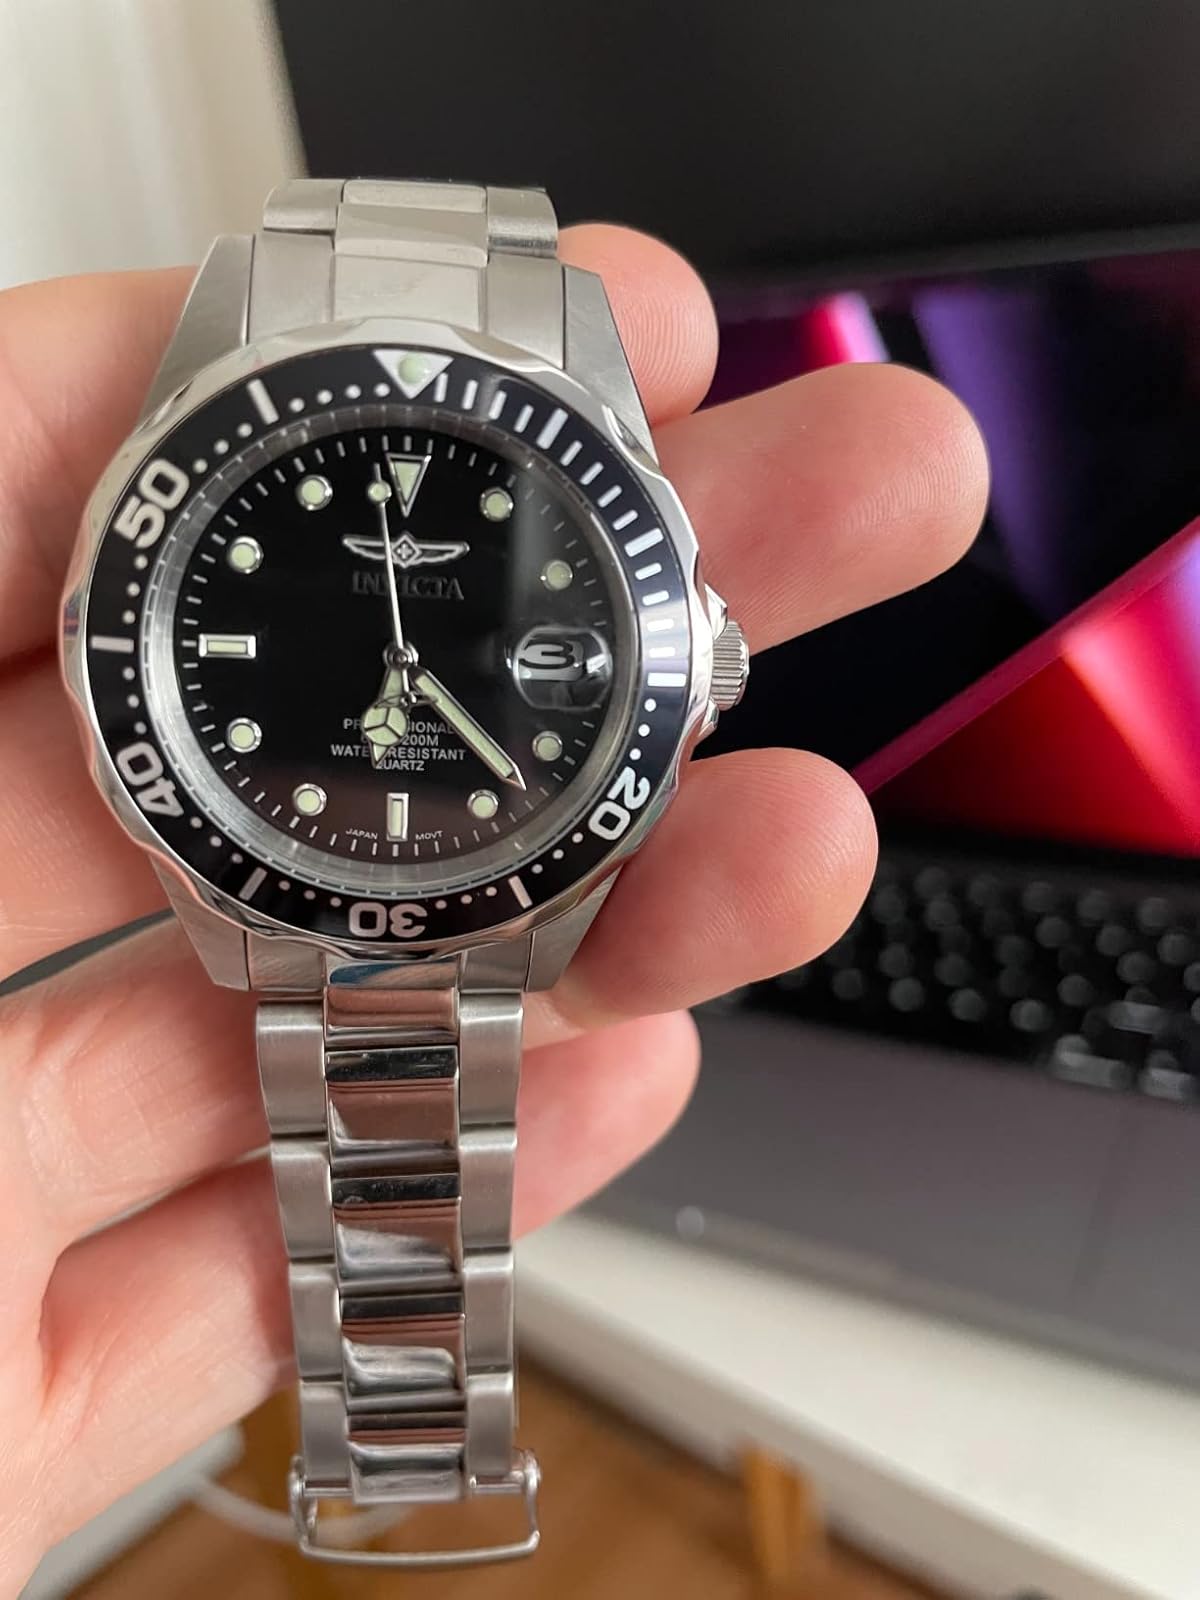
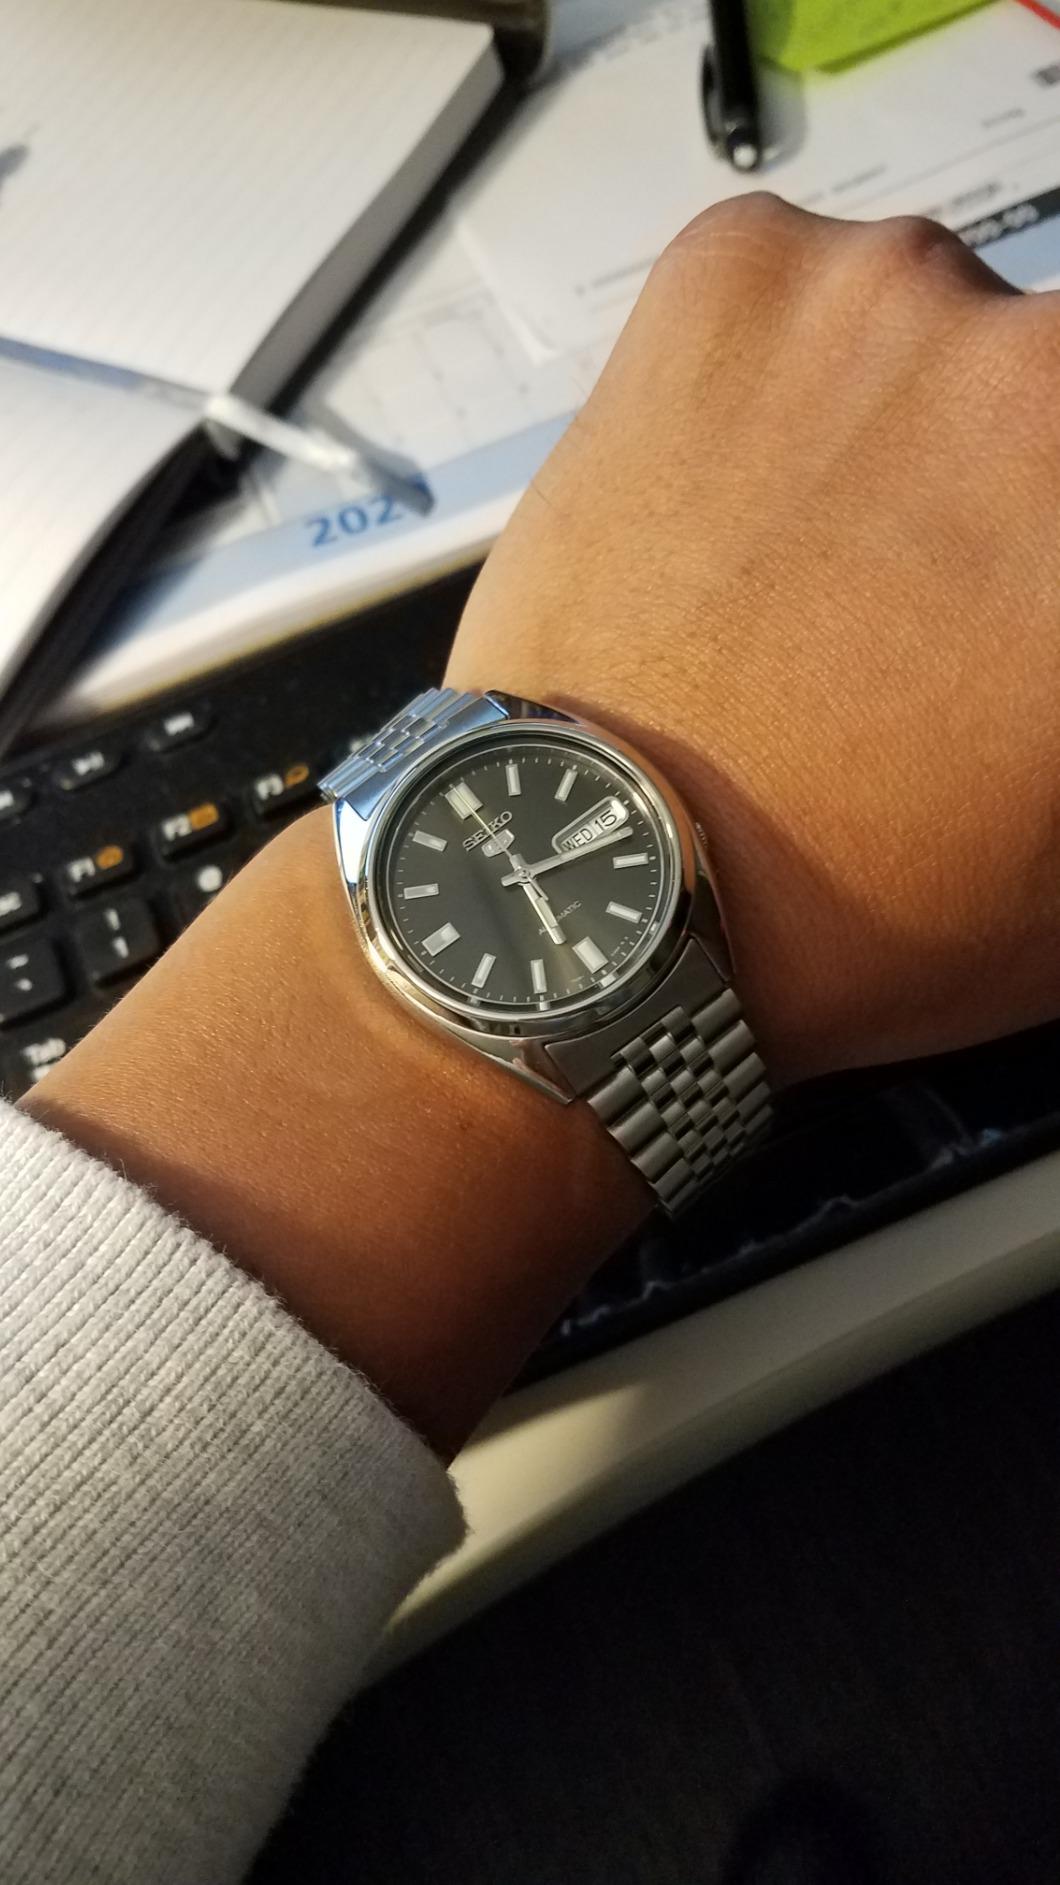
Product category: accessories_watch
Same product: no